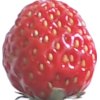
Label: strawberry